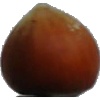
Label: nut_forest